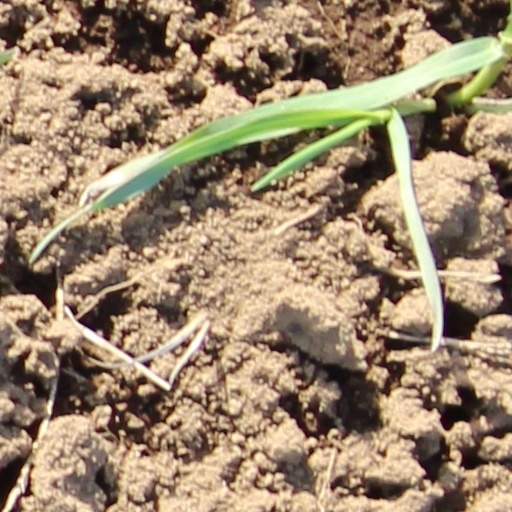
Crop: wheat